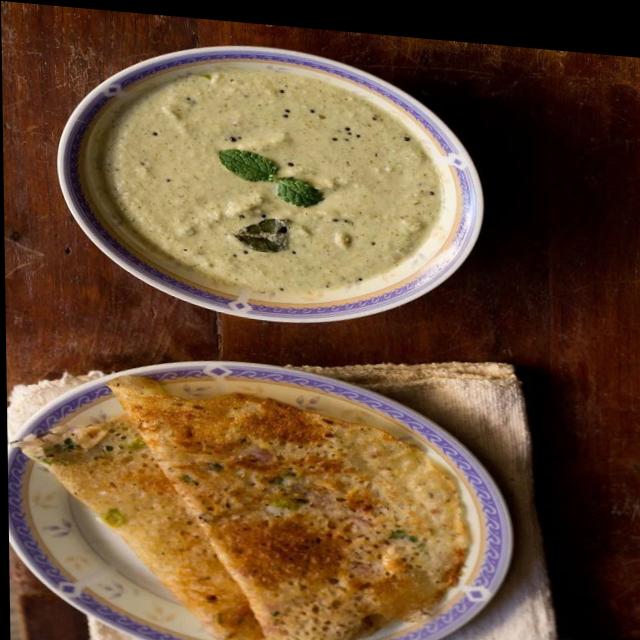
Dish: coconut_chutney